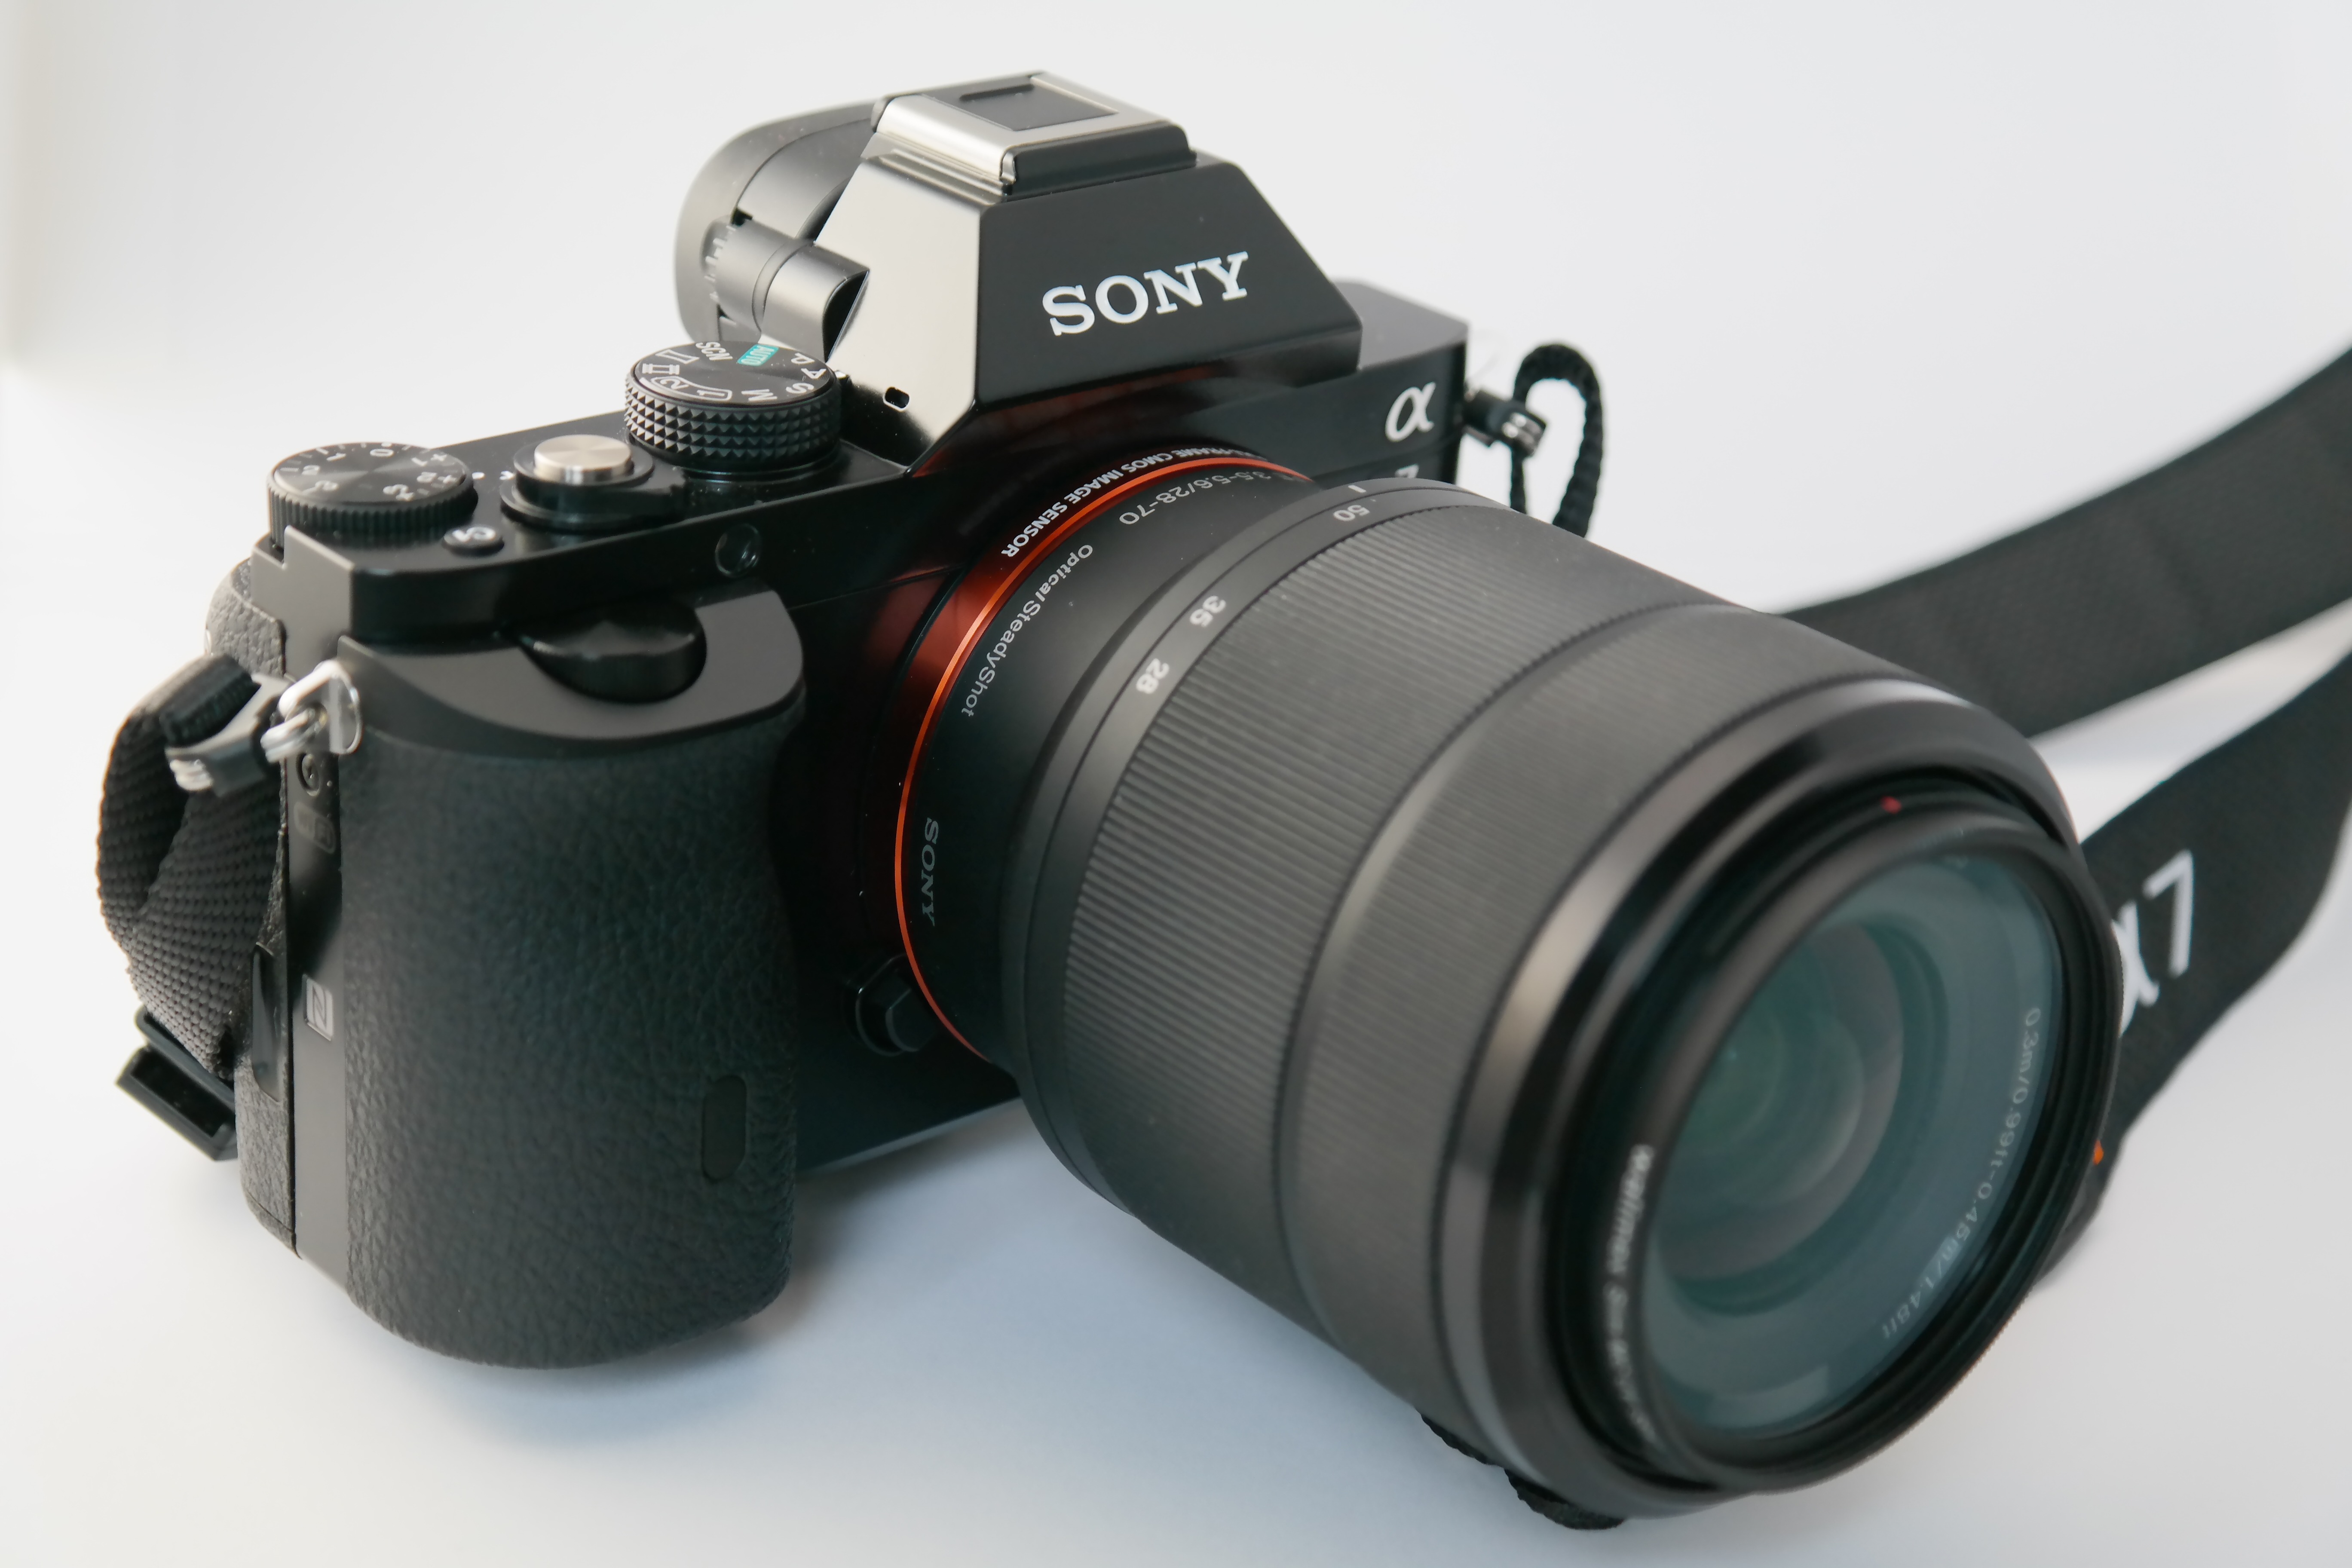
technology, camera, photography, photo, lens, photographic equipment, reflex camera, digital camera, photograph, sony, alpha, camera lens, photo camera, zoom lens, digicam, digital slr, single lens reflex camera, cameras optics, sony alpha 7, alpha 7